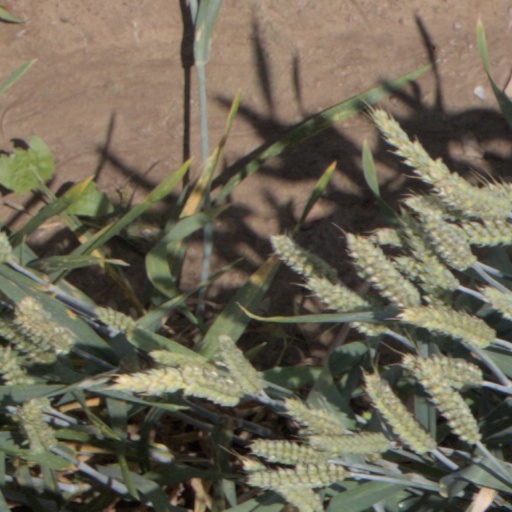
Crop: wheat